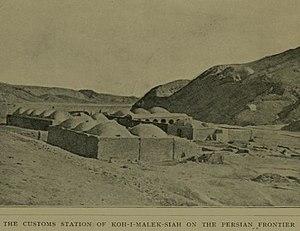
Émile Antoine Henry de Bouillane, né le 14 janvier 1867 à Montélimar et mort en 1937, est un militaire et explorateur français Officier de la Légion d'honneur.